Question: Please indicate a possible affordance area of the book that can be used for reading
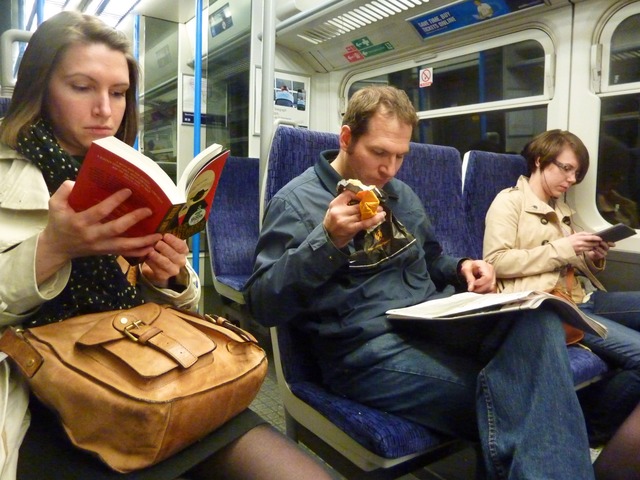
Answer: [379.5, 284, 612.5, 340]